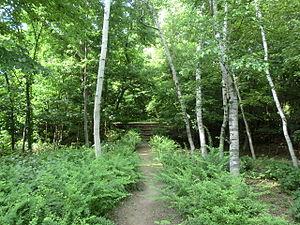
L’université de Hokkaidō est une université nationale du Japon. Elle a été fondée en 1876 comme collège d'agriculture de Sapporo, avant d'être élevée au rang d'université impériale du Japon en 1918. Elle appartient depuis 2004 à l’association des universités nationales du Japon.